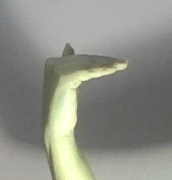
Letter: khaa